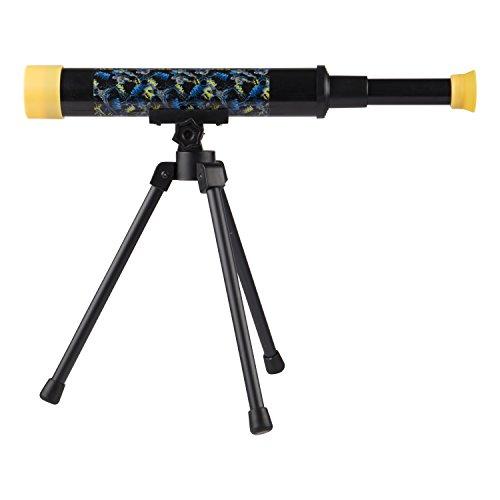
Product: Batman Warner Brothers Telescope with Tripod Kids Telescope For Young Scientists, Encourage Scientific Discovery, Educational Insights, Toys & Games, 2Piece, Black/ Yellow
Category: Toys & Games | Kids' Electronics
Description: Enhanced viewing with 10x magnification power.
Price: $11.78
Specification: ProductDimensions:8.3x2.7x10.7inches|ItemWeight:11.2ounces|ShippingWeight:11.2ounces(Viewshippingratesandpolicies)|Manufacturer:Sakar|ASIN:B005OMBKEE|DomesticShipping:ItemcanbeshippedwithinU.S.|InternationalShipping:ThisitemcanbeshippedtoselectcountriesoutsideoftheU.S.LearnMore|Itemmodelnumber:26082N|Batteries:2AAbatteriesrequired.